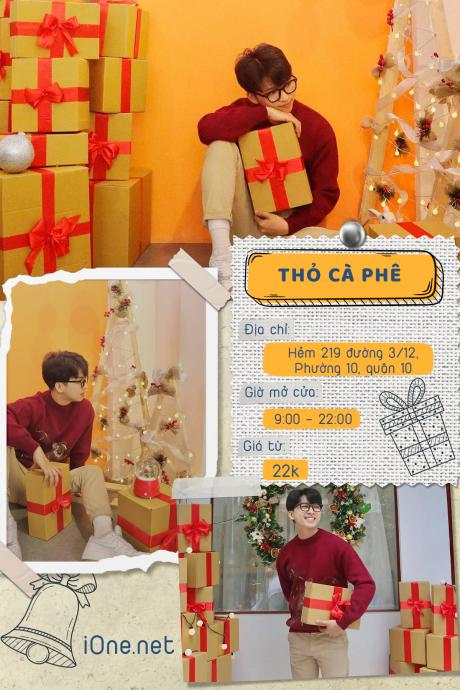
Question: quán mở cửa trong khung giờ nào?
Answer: từ 9 h đến 22 h